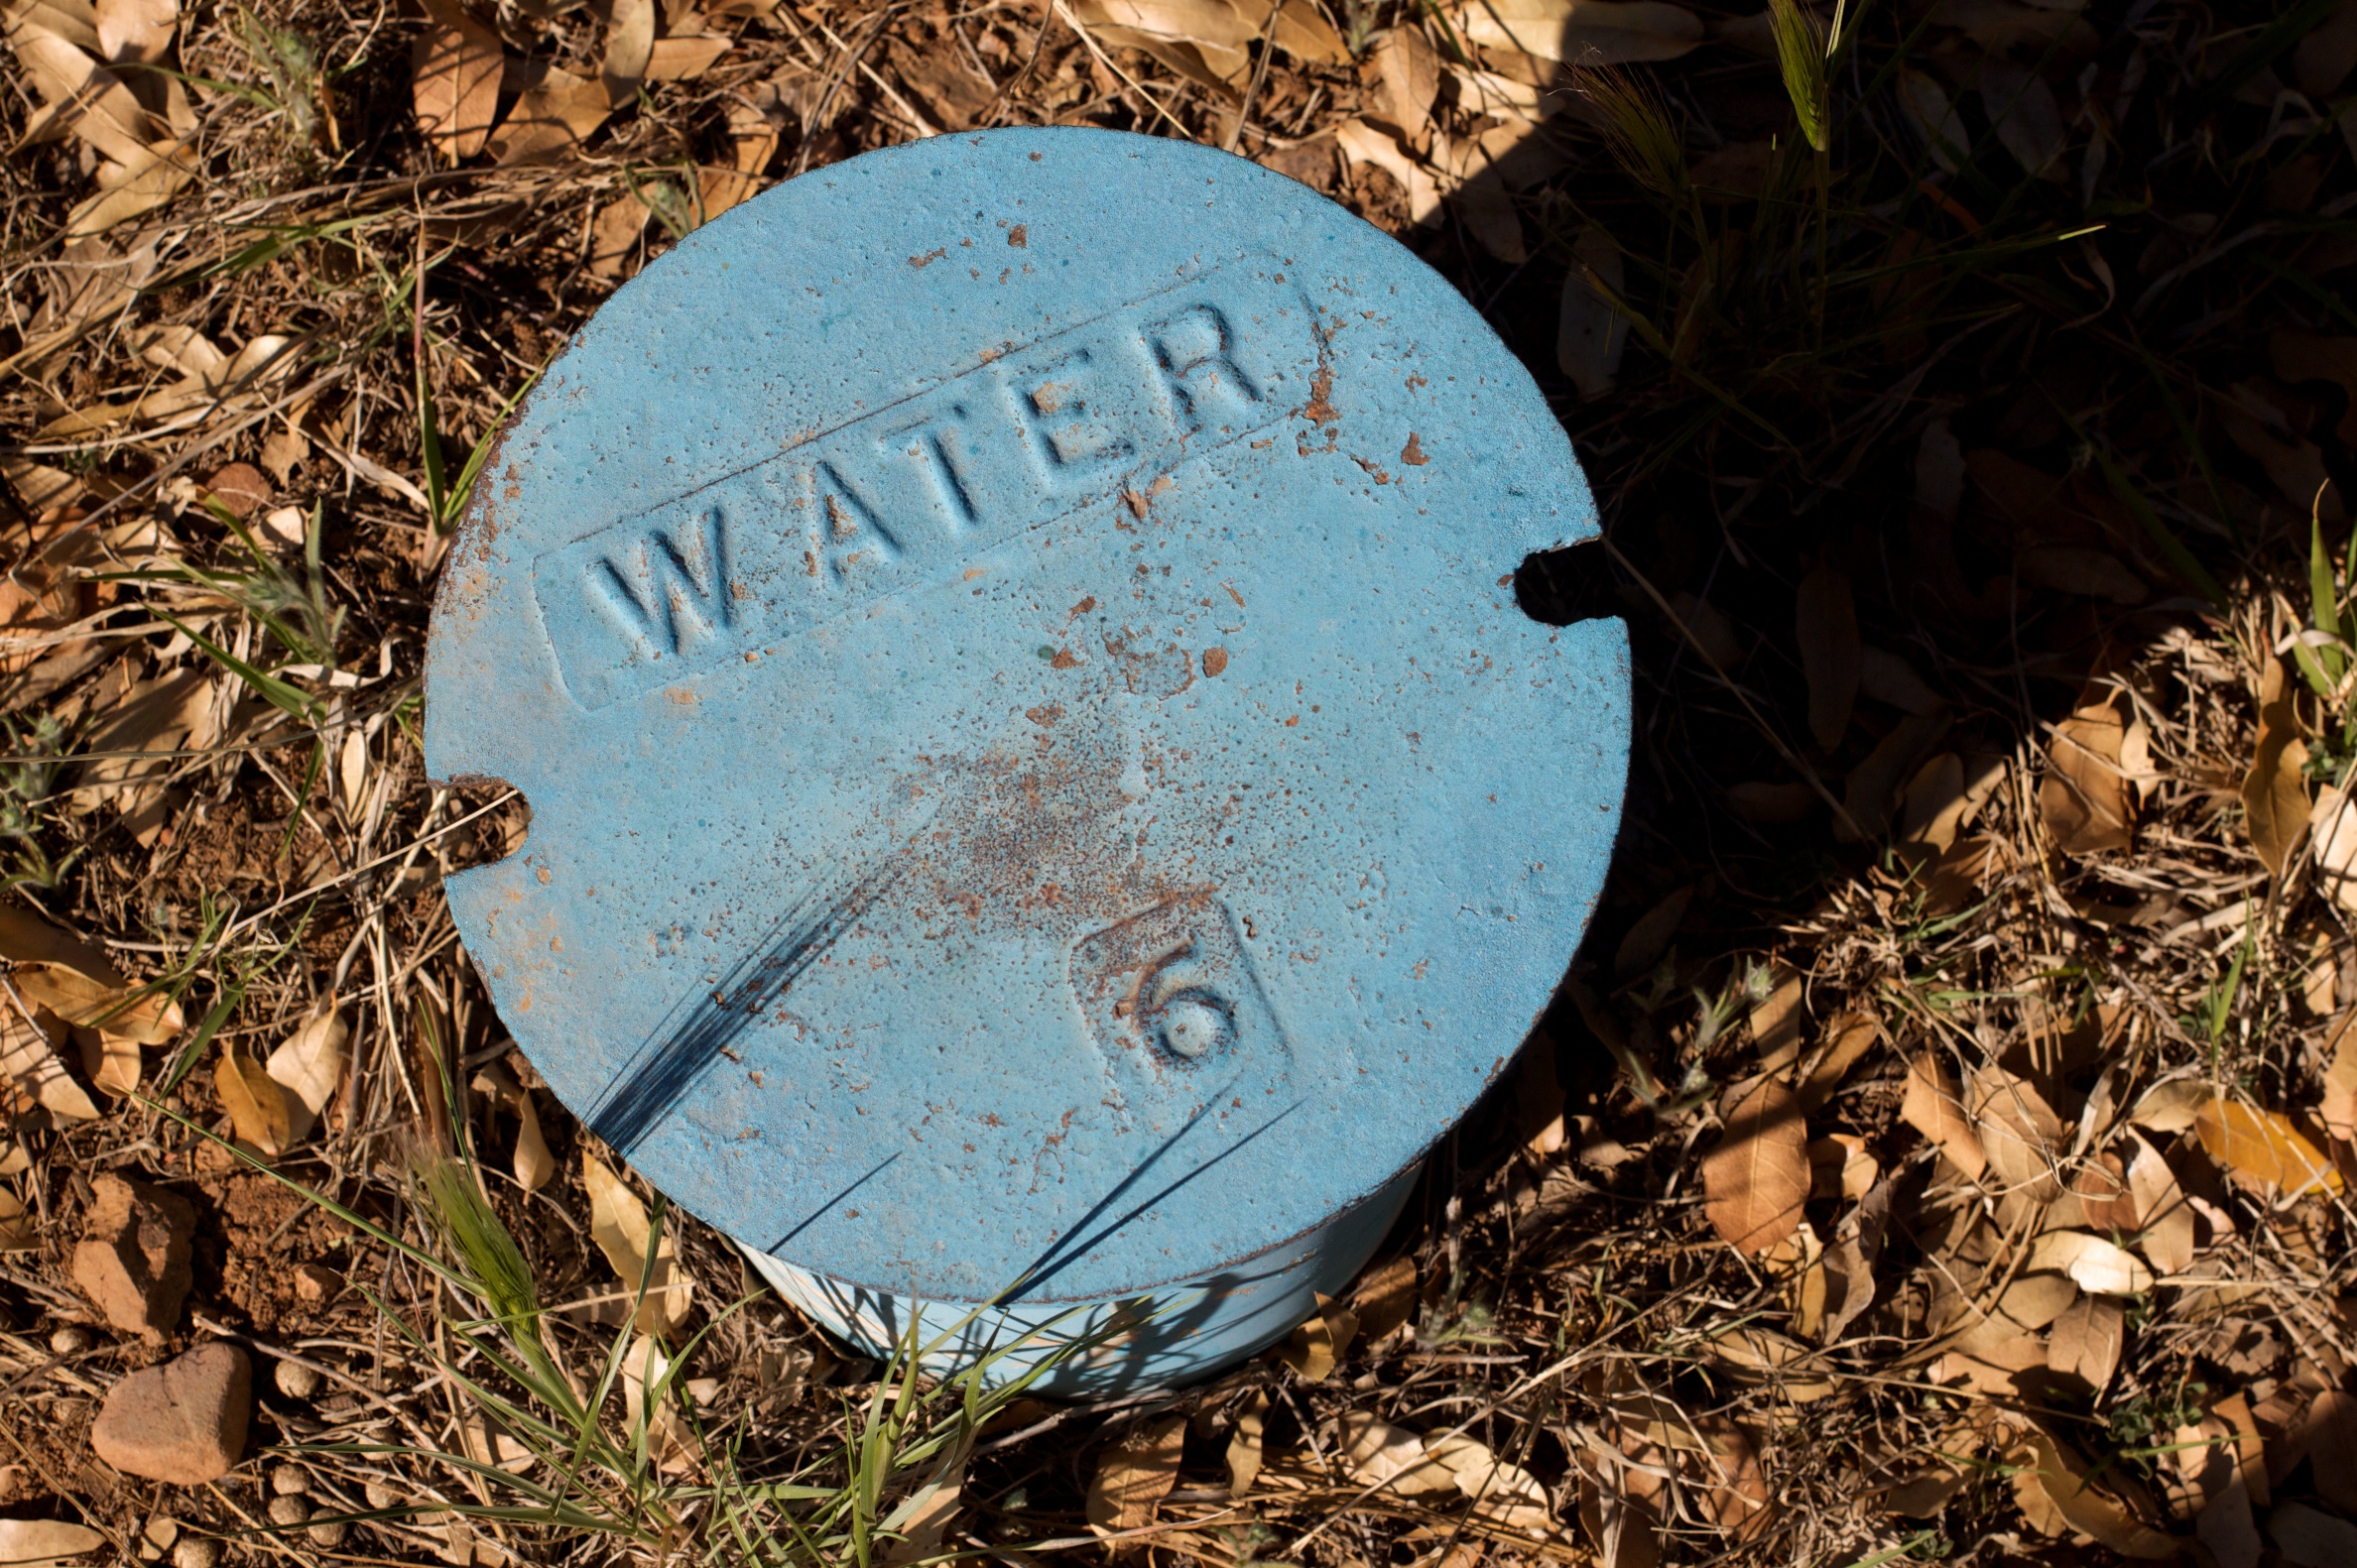
tree, rock, wood, leaf, autumn, soil, grave